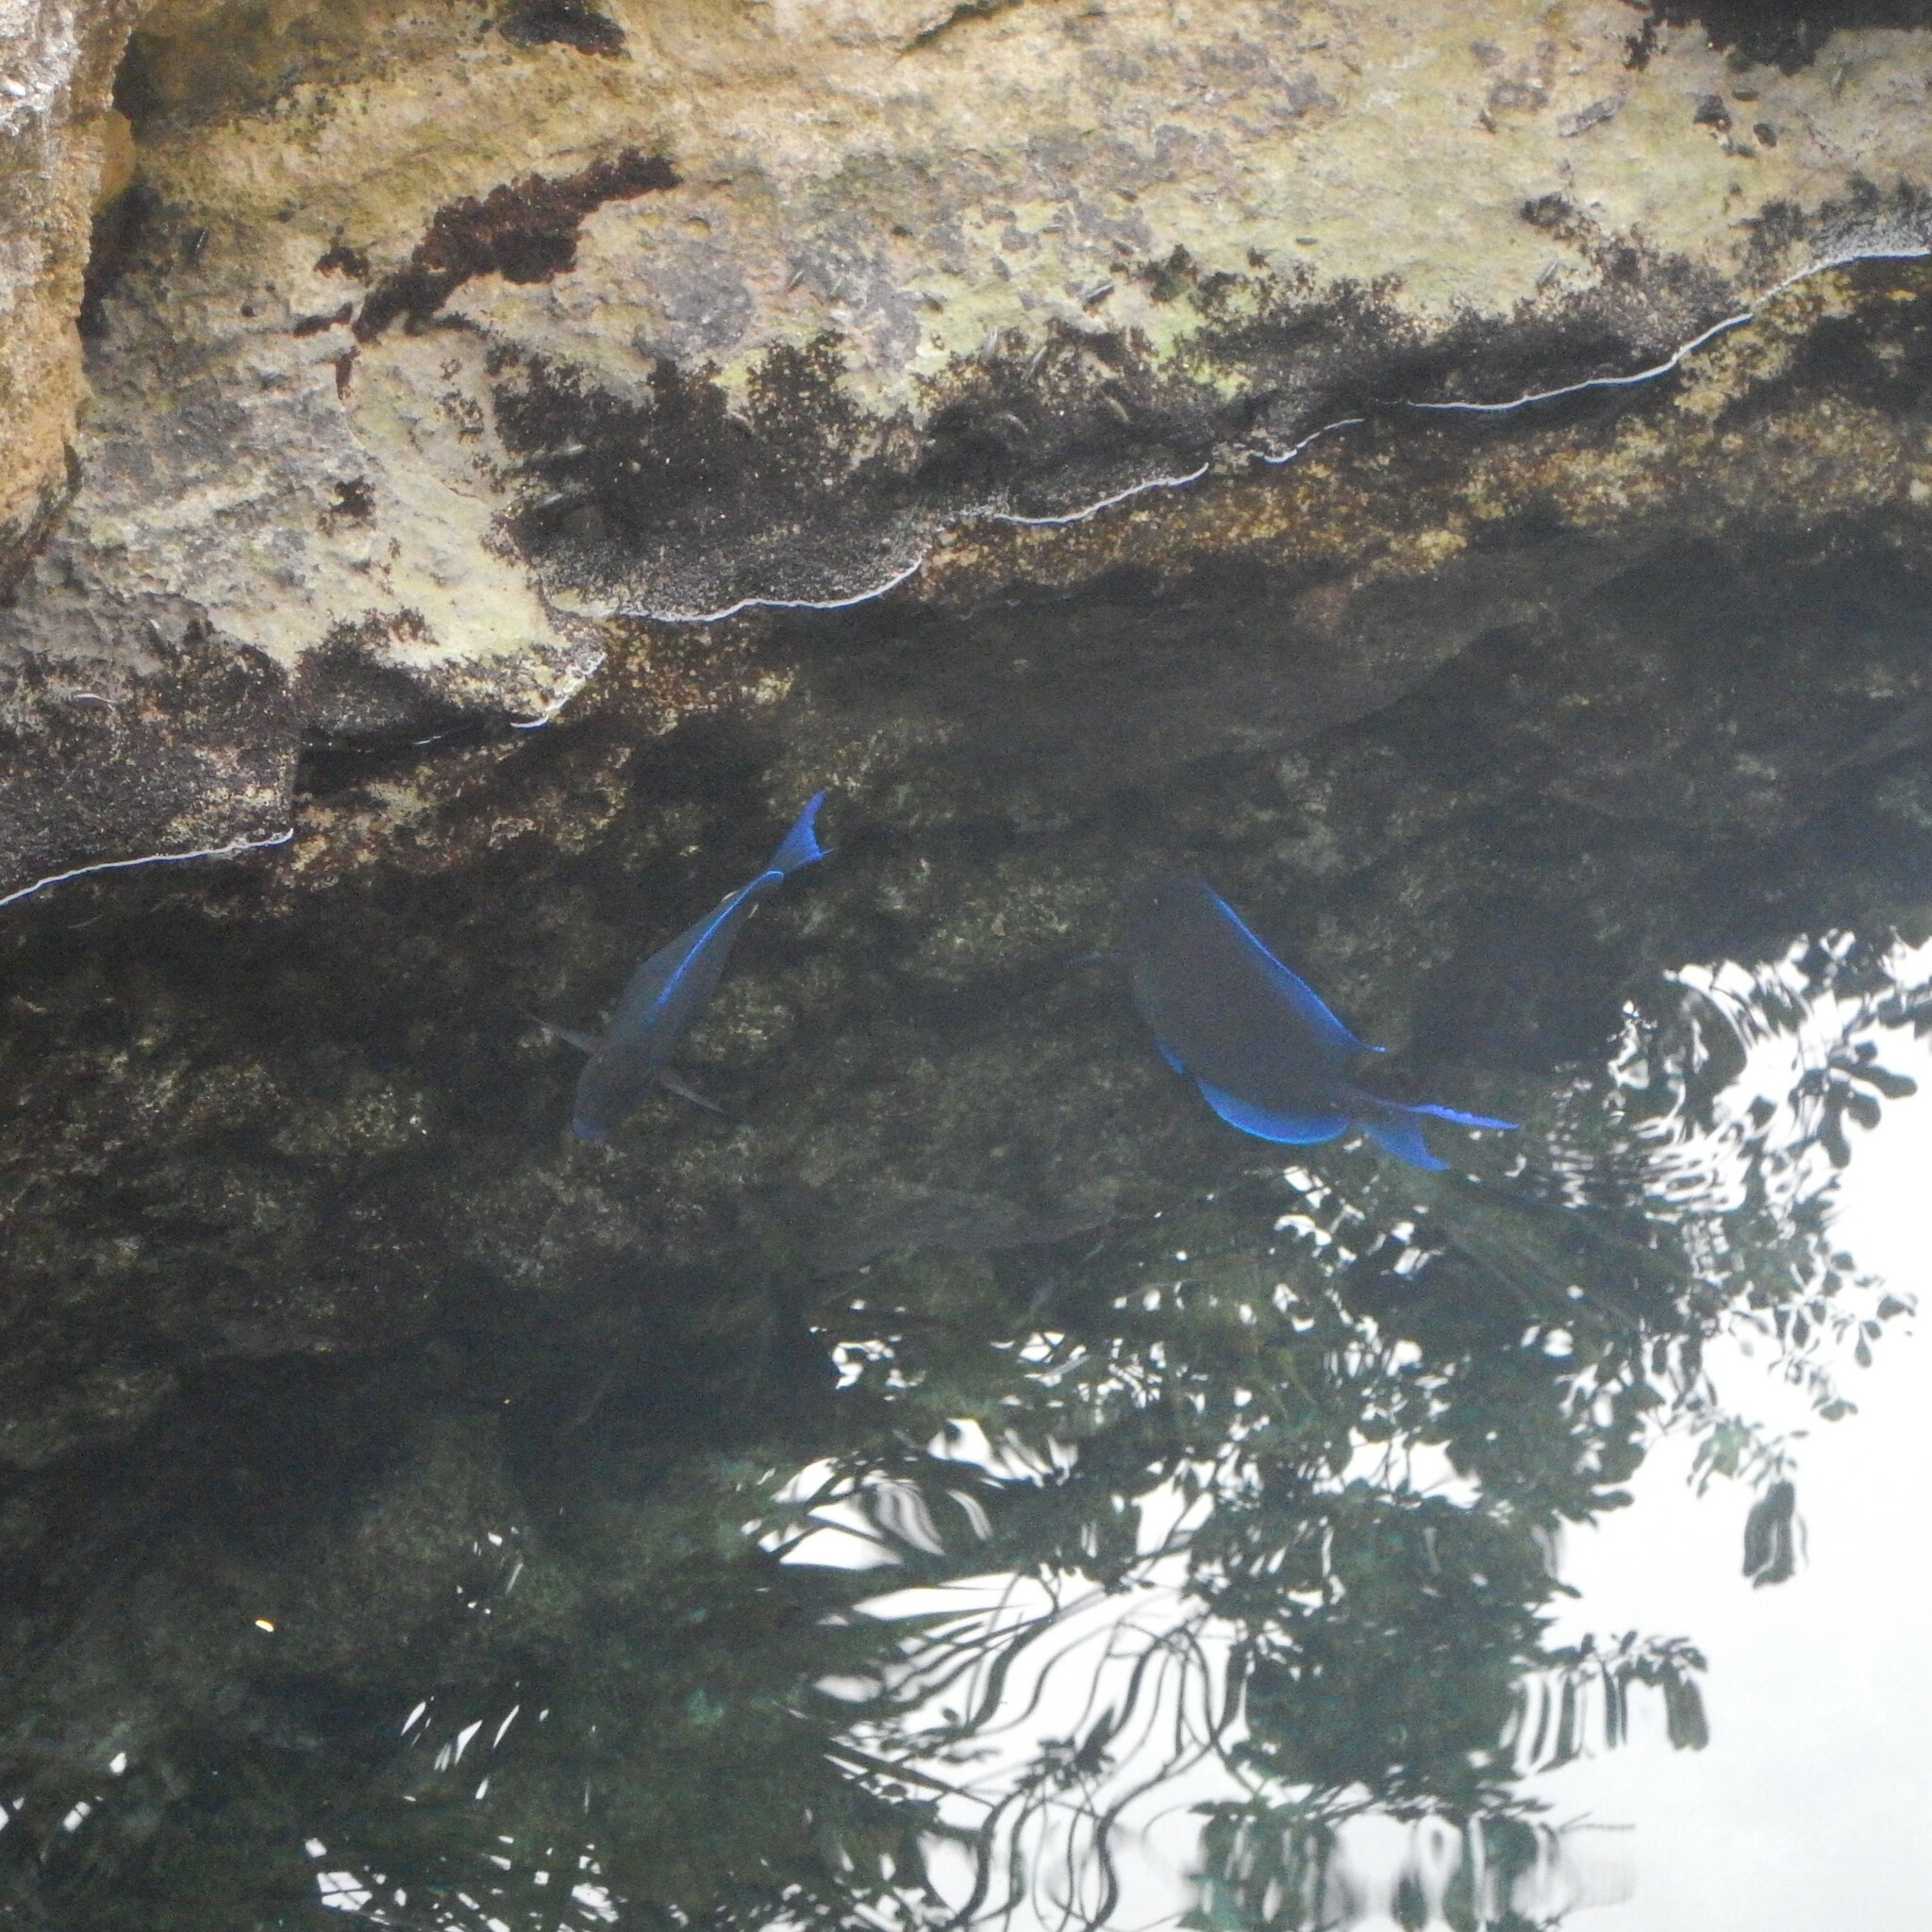
Acanthurus coeruleus (Atlantic Blue Tang)